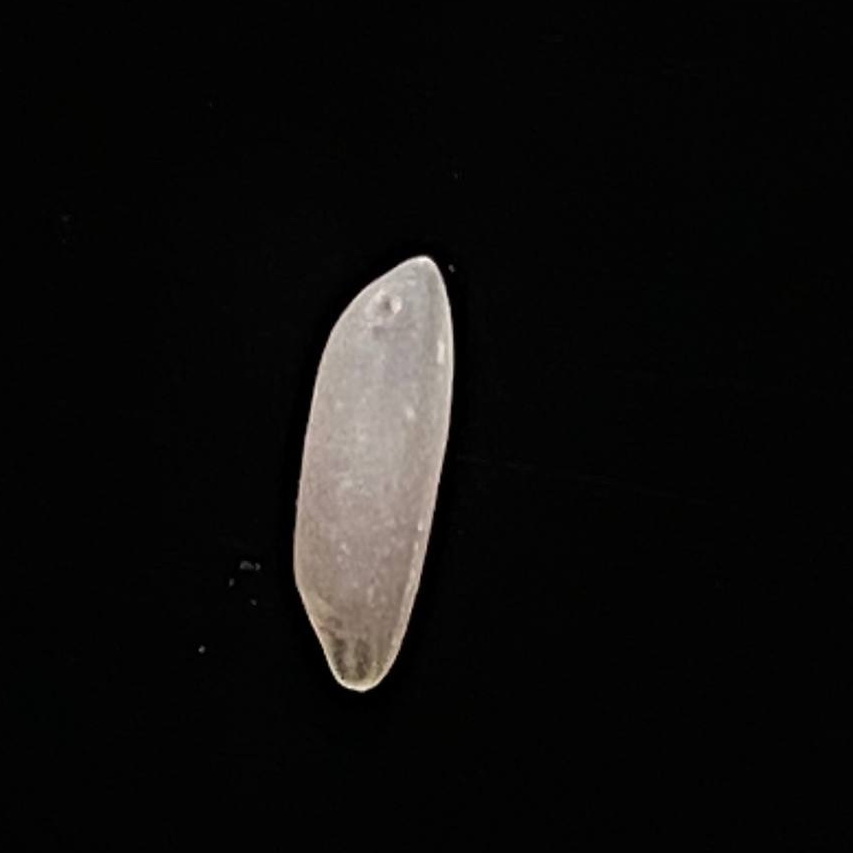
Rice variety: Shampakatari